2012 WTA Tour Championships

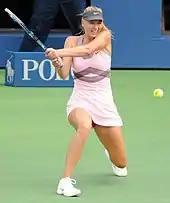
Maria Sharapova completed her grand slam collection after triumphing at the French Open.

Maria Sharapova started 2012 by reaching the final of the Australian Open. Being the favorite for the title, she succumbed in a 3–6, 0–6 defeat by first time grand slam finalist, Victoria Azarenka, in the final. She followed up her consistent performance with back-to-back final appearances at the BNP Paribas Open, losing to Azarenka, 2–6, 3–6, and the Sony Ericsson Open, losing to Agnieszka Radwańska, 5–7, 4–6. She then won her first title of the year at the Porsche Tennis Grand Prix, defeating world no. 1 Azarenka, 6–1, 6–4. She then also won the Internazionali BNL d'Italia, defeating Li Na, 4–6, 6–4, 7–6 coming back from 0–4 in the second set. At the French Open, she won her fourth grand slam singles title, defeating Sara Errani, 6–3, 6–2, in the final. The victory gave her a career grand slam and returned her to world no. 1. Entering Wimbledon as the top seed, Sharapova lost in the fourth round to Sabine Lisicki, 4–6, 3–6. She rebounded well at the Summer Olympics, winning the silver medal after being outplayed by Serena Williams in the final, 0–6, 1–6. Despite skipping the US Open Series, she reached the US Open's semifinals, but lost to Azarenka. She then reached the final of the China Open, once again facing Azarenka but lost 3–6, 1–6.